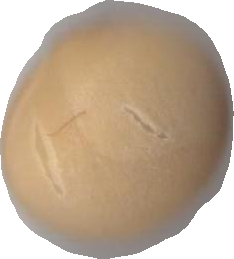
Variety: Grobogan